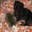
Label: possum